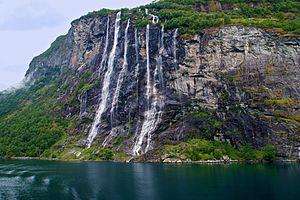
Les Sju Søstre, aussi appelées en bokmål Syv Søstrene, en nynorsk Sju Systrene, toponymes norvégiens signifiant littéralement en français « Sept Sœurs », sont un ensemble de chutes d'eau de Norvège dévalant les parois du Geirangerfjord pour se jeter directement dans le fjord ; cette caractéristique en fait des chutes d'eau côtières. Elles constituent une importante attraction touristique de Norvège, notamment pour les passagers des navires empruntant le Geirangerfjord.